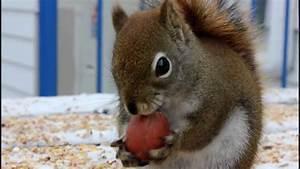
squirrel